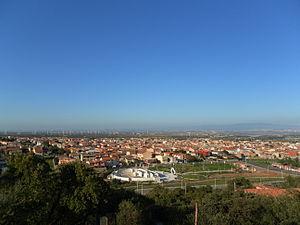
Capoterra est une commune italienne d'environ 23 600 habitants, située dans la ville métropolitaine de Cagliari dans la région Sardaigne en Italie.